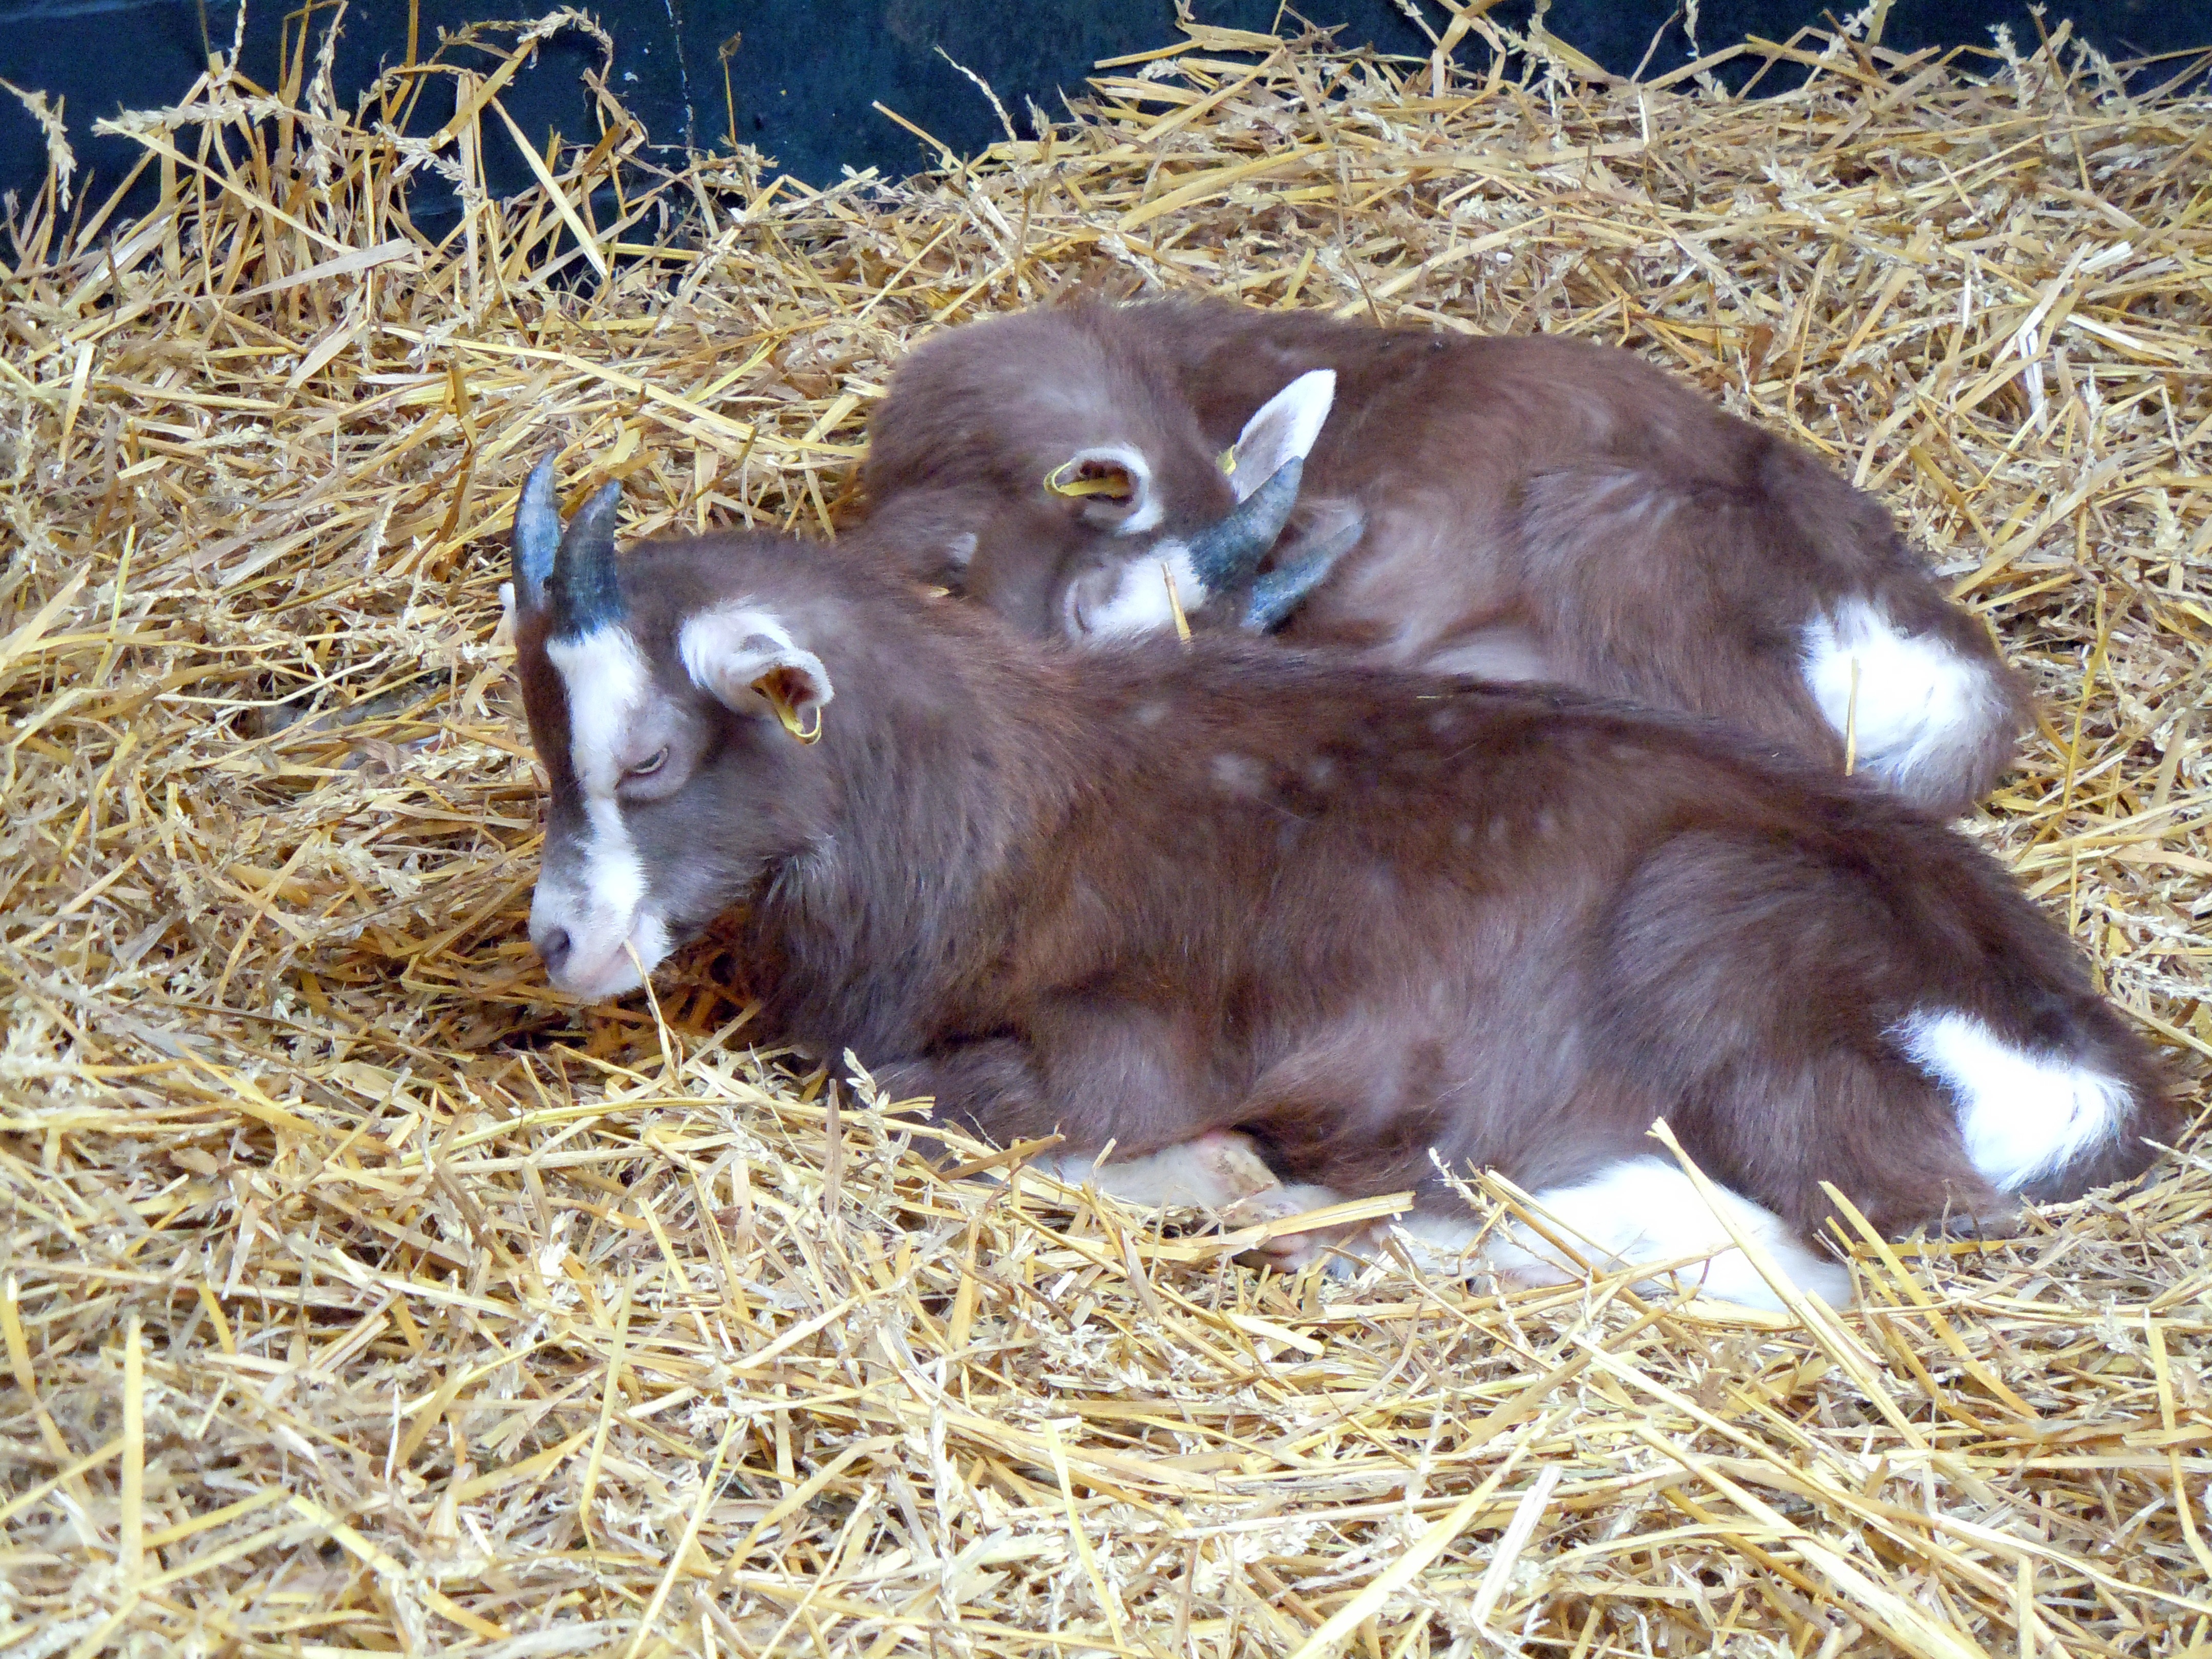
grass, goat, pasture, grazing, livestock, mammal, fauna, calf, goats, stall, vertebrate, foal, cattle like mammal, cow goat family